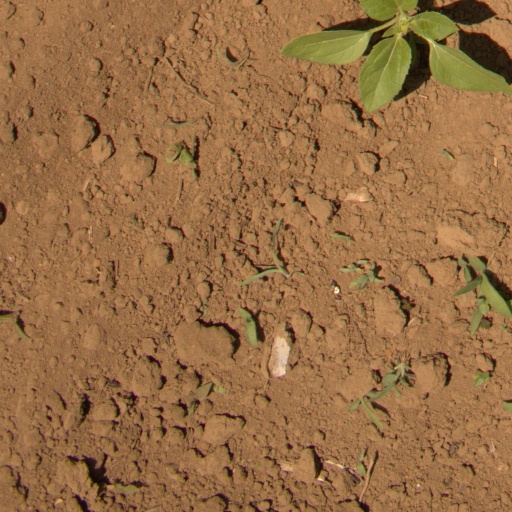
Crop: Jerusalem artichoke